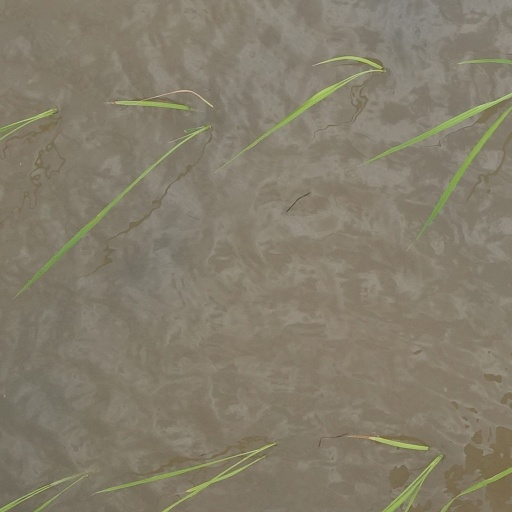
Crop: rice